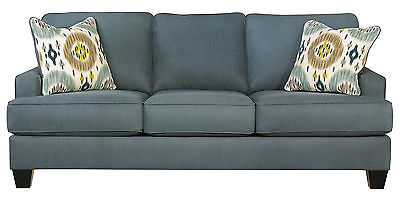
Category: sofa